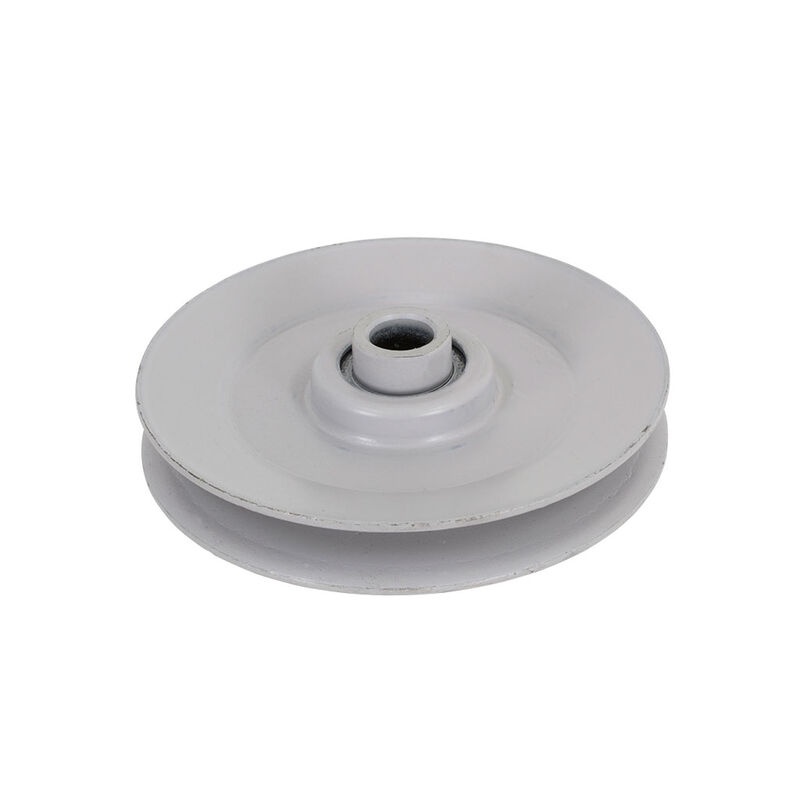
Pulley V-idler Steel Universal (a 3-1/8")
Pulley V-idler Steel Universal (a 3-1/8")
Brand: Universal
Category: Sporting Goods > Fitness & General Exercise Equipment > Cardio > Cardio Machine Accessories & Parts > Stair Climber & Stepper Accessories & Parts